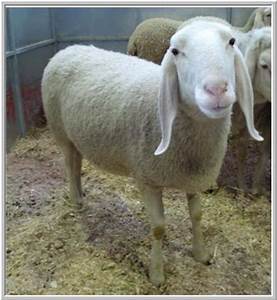
Label: sheep